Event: Nepal Earthquake
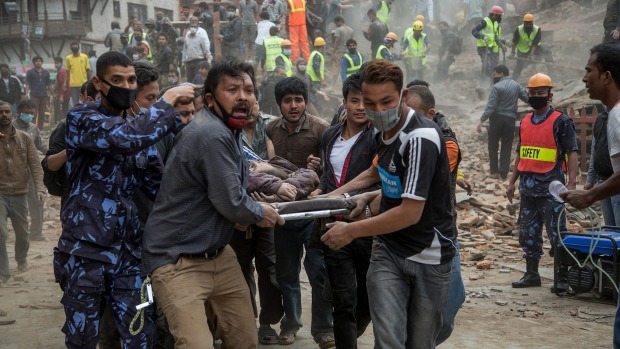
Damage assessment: damage